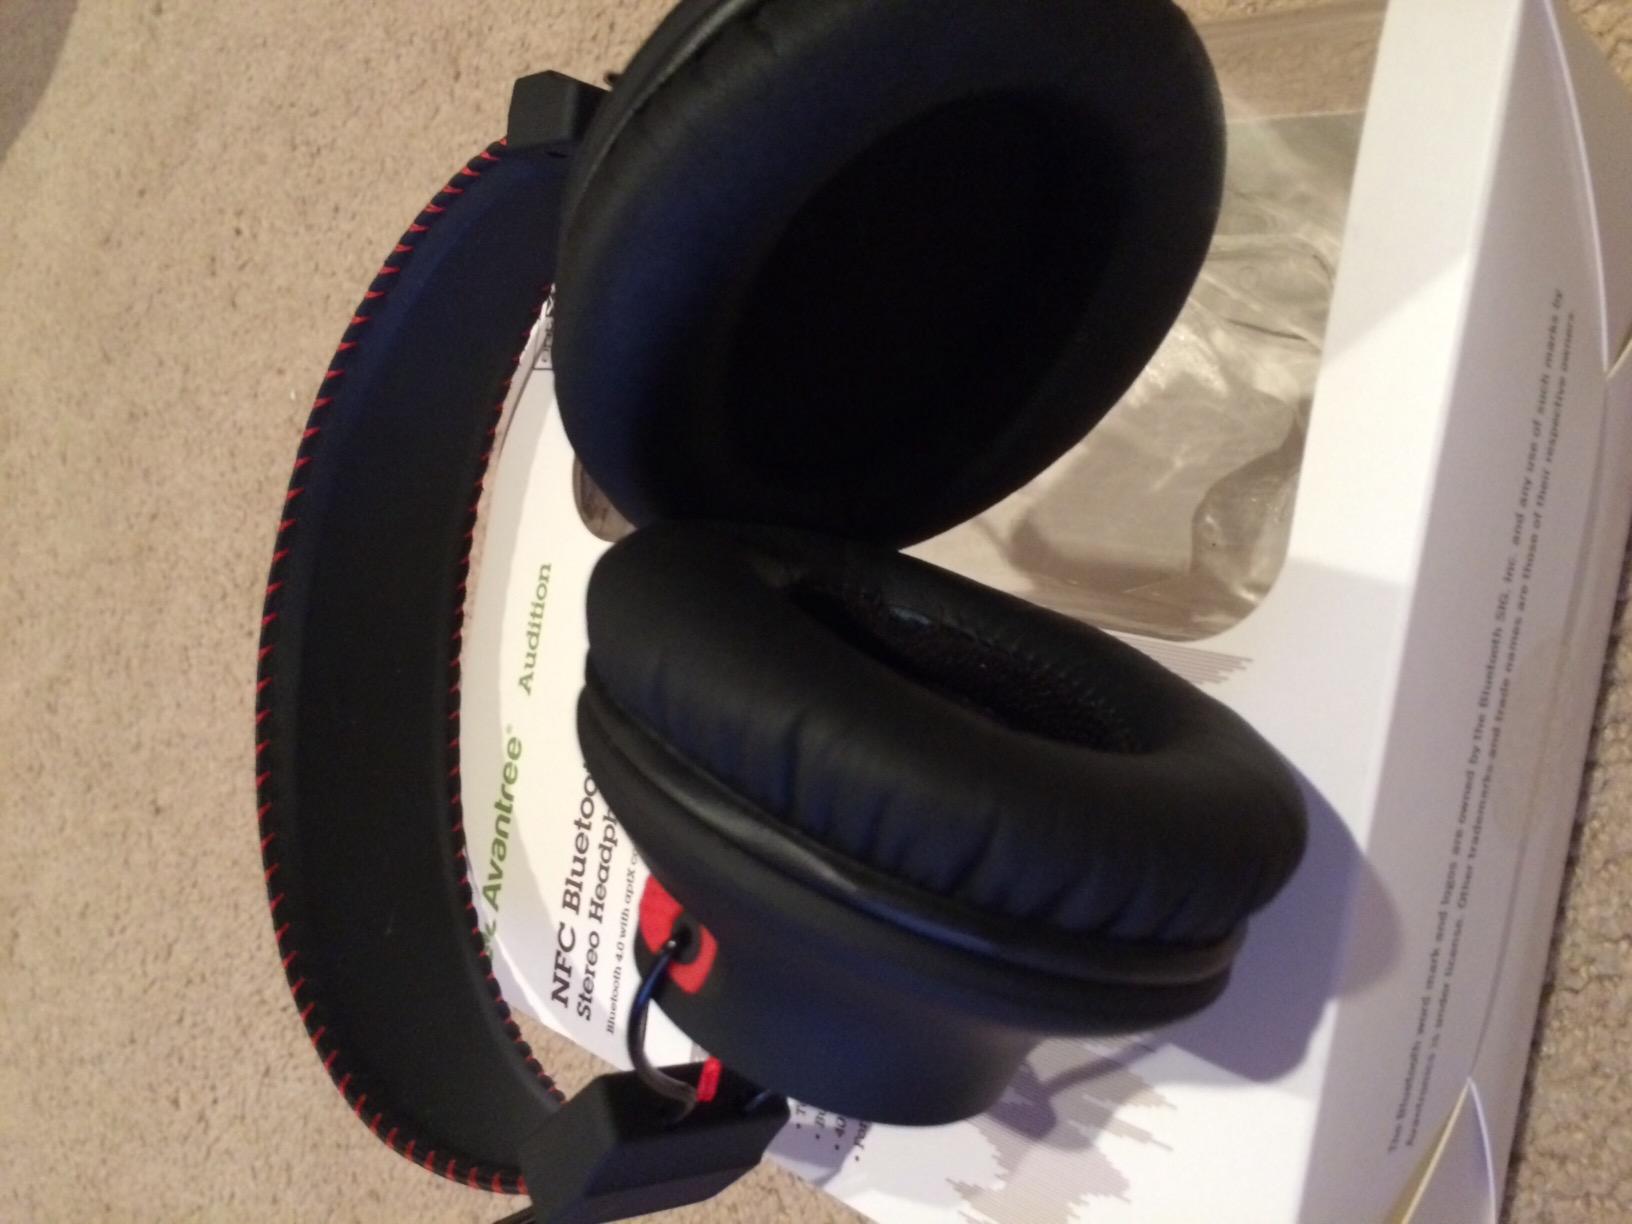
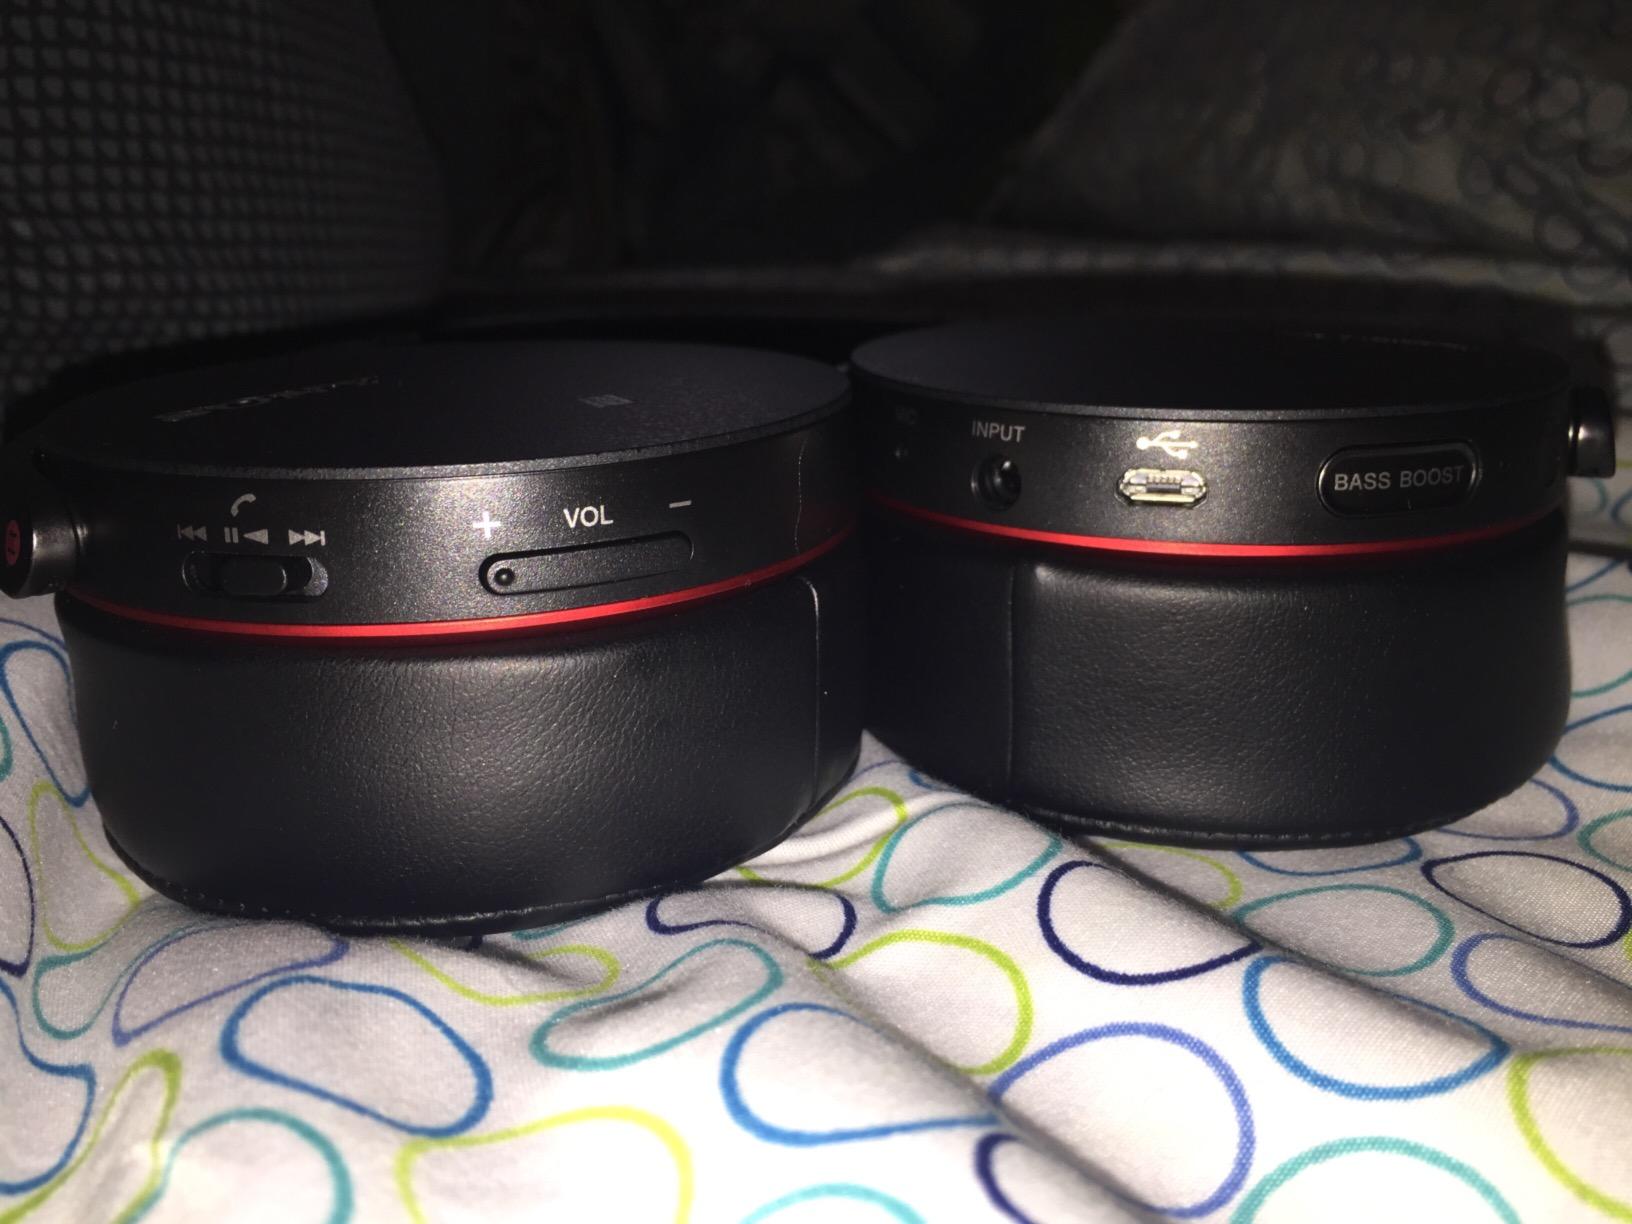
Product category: headphones
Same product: no